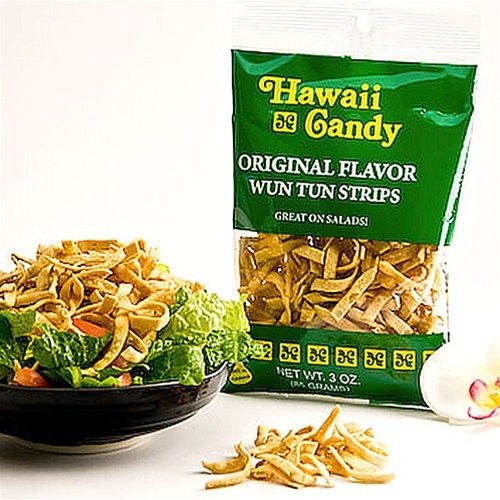
Item Name: Hawaii Candy Original Flavor Wun Tun Strips, 3-Ounce Bags (Pack of 6)
Bullet Point 1: Tasty and healthy
Bullet Point 2: Low in cholesterol
Bullet Point 3: Low in fat
Bullet Point 4: Finest ingredients
Bullet Point 5: Freshest ingredients
Value: 18.0
Unit: oz

Price: 4.36